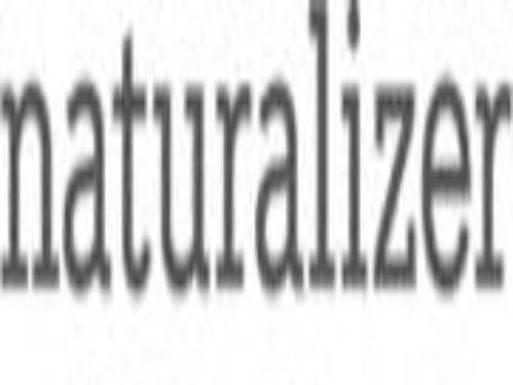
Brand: naturalizer-1
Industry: Clothes